William McKie (musician)

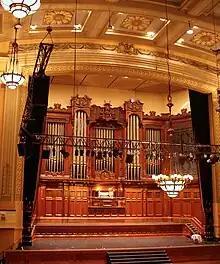
McKie gave popular recitals on the Grand Organ at Melbourne Town Hall in the 1930s

Sir William Neil McKie (22 May 19011 December 1984) was an Australian organist, conductor, and composer. He was Organist and Master of the Choristers at Westminster Abbey 1941–1963 and noted for his direction of the music for the marriage of Princess Elizabeth in 1947, and later her Coronation in 1953.